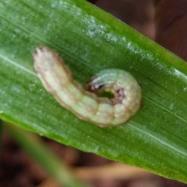
Crop: Onion
Condition: caterpillar-p